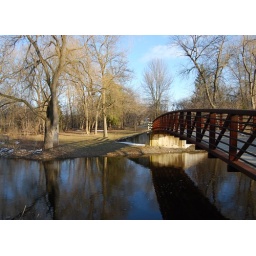
Walking bridge over river in Ecology Park